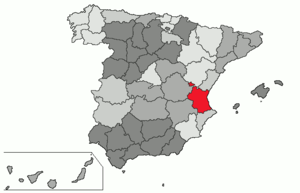
Liste des 266 communes de la province de Valence dans la Communauté valencienne.